H. V. Lanchester

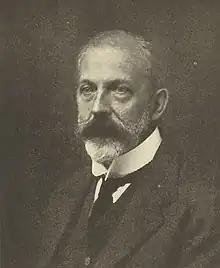

Henry Vaughan Lanchester (9 August 1863 – 16 January 1953) was an English architect working in London. He served as editor of "The Builder", was a co-founder of the Town Planning Institute and a recipient of the Royal Gold Medal.